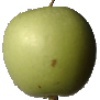
Label: apple_granny_smith